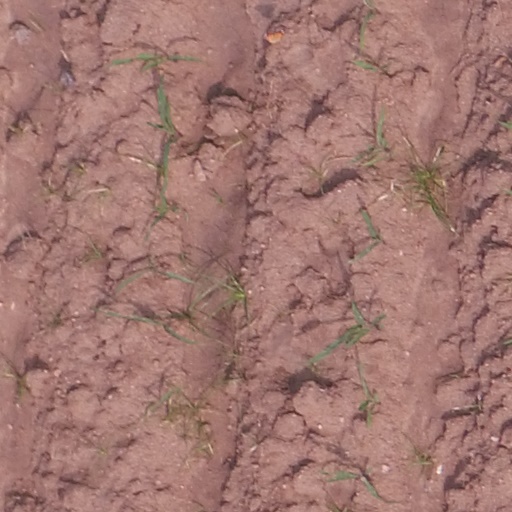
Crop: maize; corn